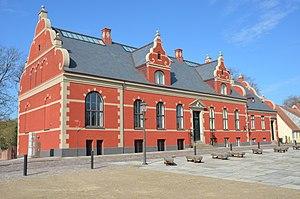
Ribe est une localité de la municipalité d'Esbjerg, en région Syddanmark, à l'ouest du Jutland, au Danemark.